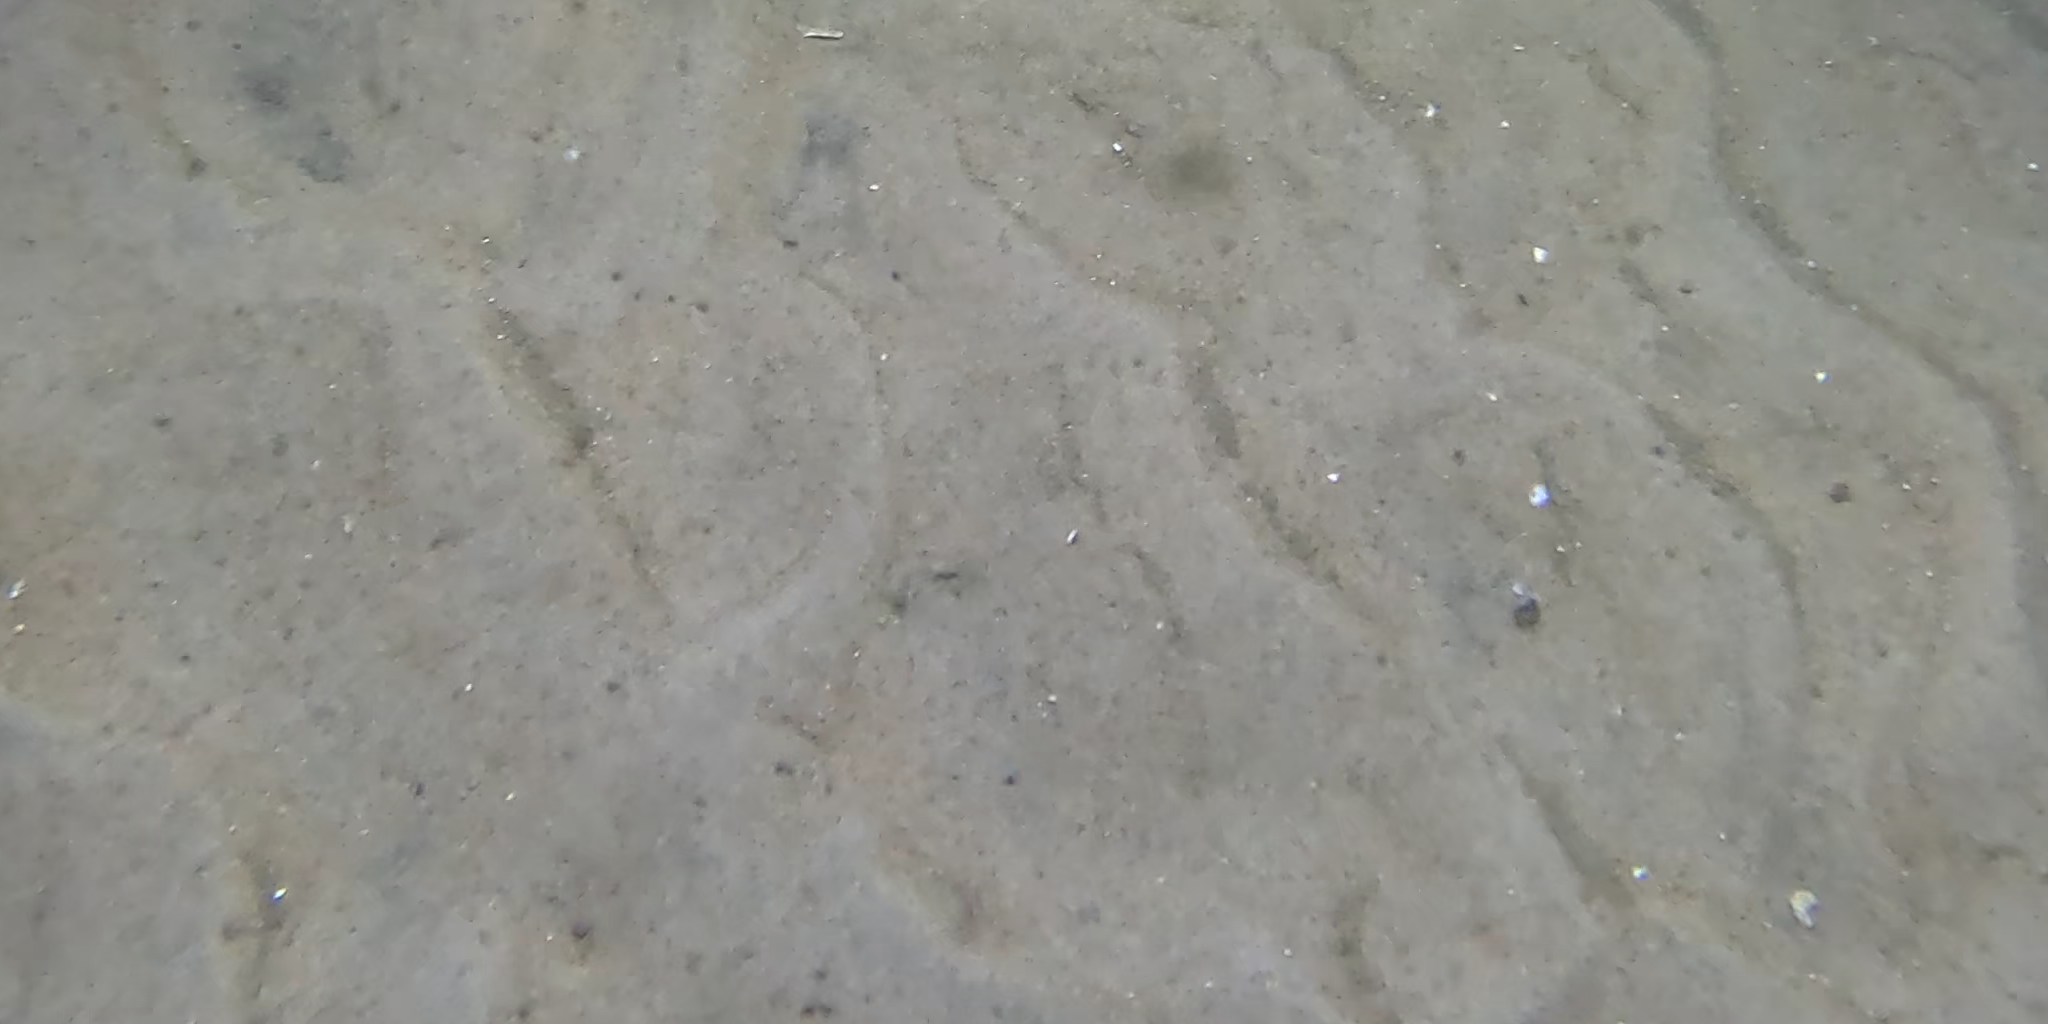
Seabed habitat: sand